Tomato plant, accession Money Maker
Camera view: vertical (180 deg); turntable rotation: 90 degrees
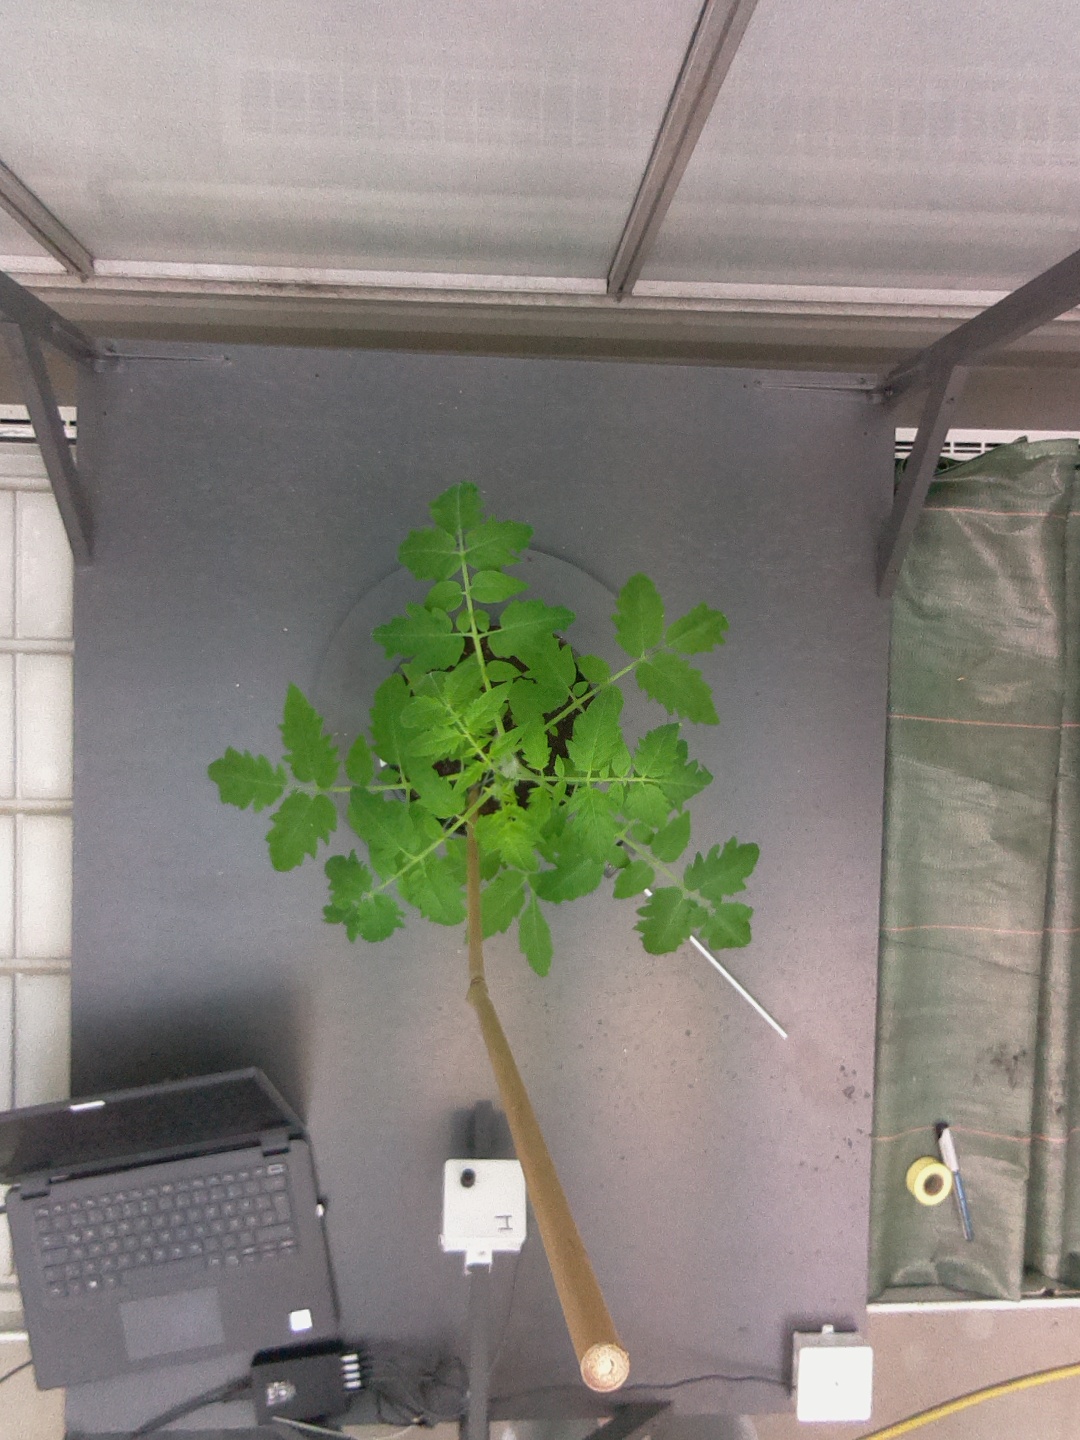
BBCH growth stage 14: 8 of true leaves visible